Tomb of Nefertari

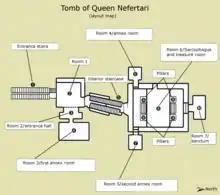
Map of QV66's layout

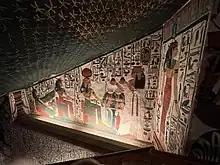
Nefertari shown offering to the goddesses Maat, Serket, and Hathor

A flight of steps cut out of the rock gives access to the antechamber, which is decorated with paintings based on Chapter 17 of the Book of the Dead. This astronomical ceiling represents the heavens and is painted in dark blue, with a myriad of golden five-pointed stars. The east wall of the antechamber is interrupted by a large opening flanked by representation of Osiris at left and Anubis at right; this in turn leads to the side chamber, decorated with offering scenes, preceded by a vestibule in which the paintings portray Nefertari being presented to the gods who welcome her. On the north wall of the antechamber is the stairway that goes down to the burial chamber. This latter is a vast quadrangular room covering a surface area about 90 square meters, the astronomical ceiling of which is supported by four pillars entirely covered with decoration. Originally, the queen's red granite sarcophagus lay in the middle of this chamber. According to religious doctrines of the time, it was in this chamber, which the ancient Egyptians called the "golden hall" that the regeneration of the deceased took place. This decorative pictogram of the walls in the burial chamber drew inspirations from chapters 144 and 146 of the Book of the Dead: in the left half of the chamber, there are passages from chapter 144 concerning the gates and doors of the kingdom of Osiris, their guardians, and the magic formulas that had to be uttered by the deceased in order to go past the doors.